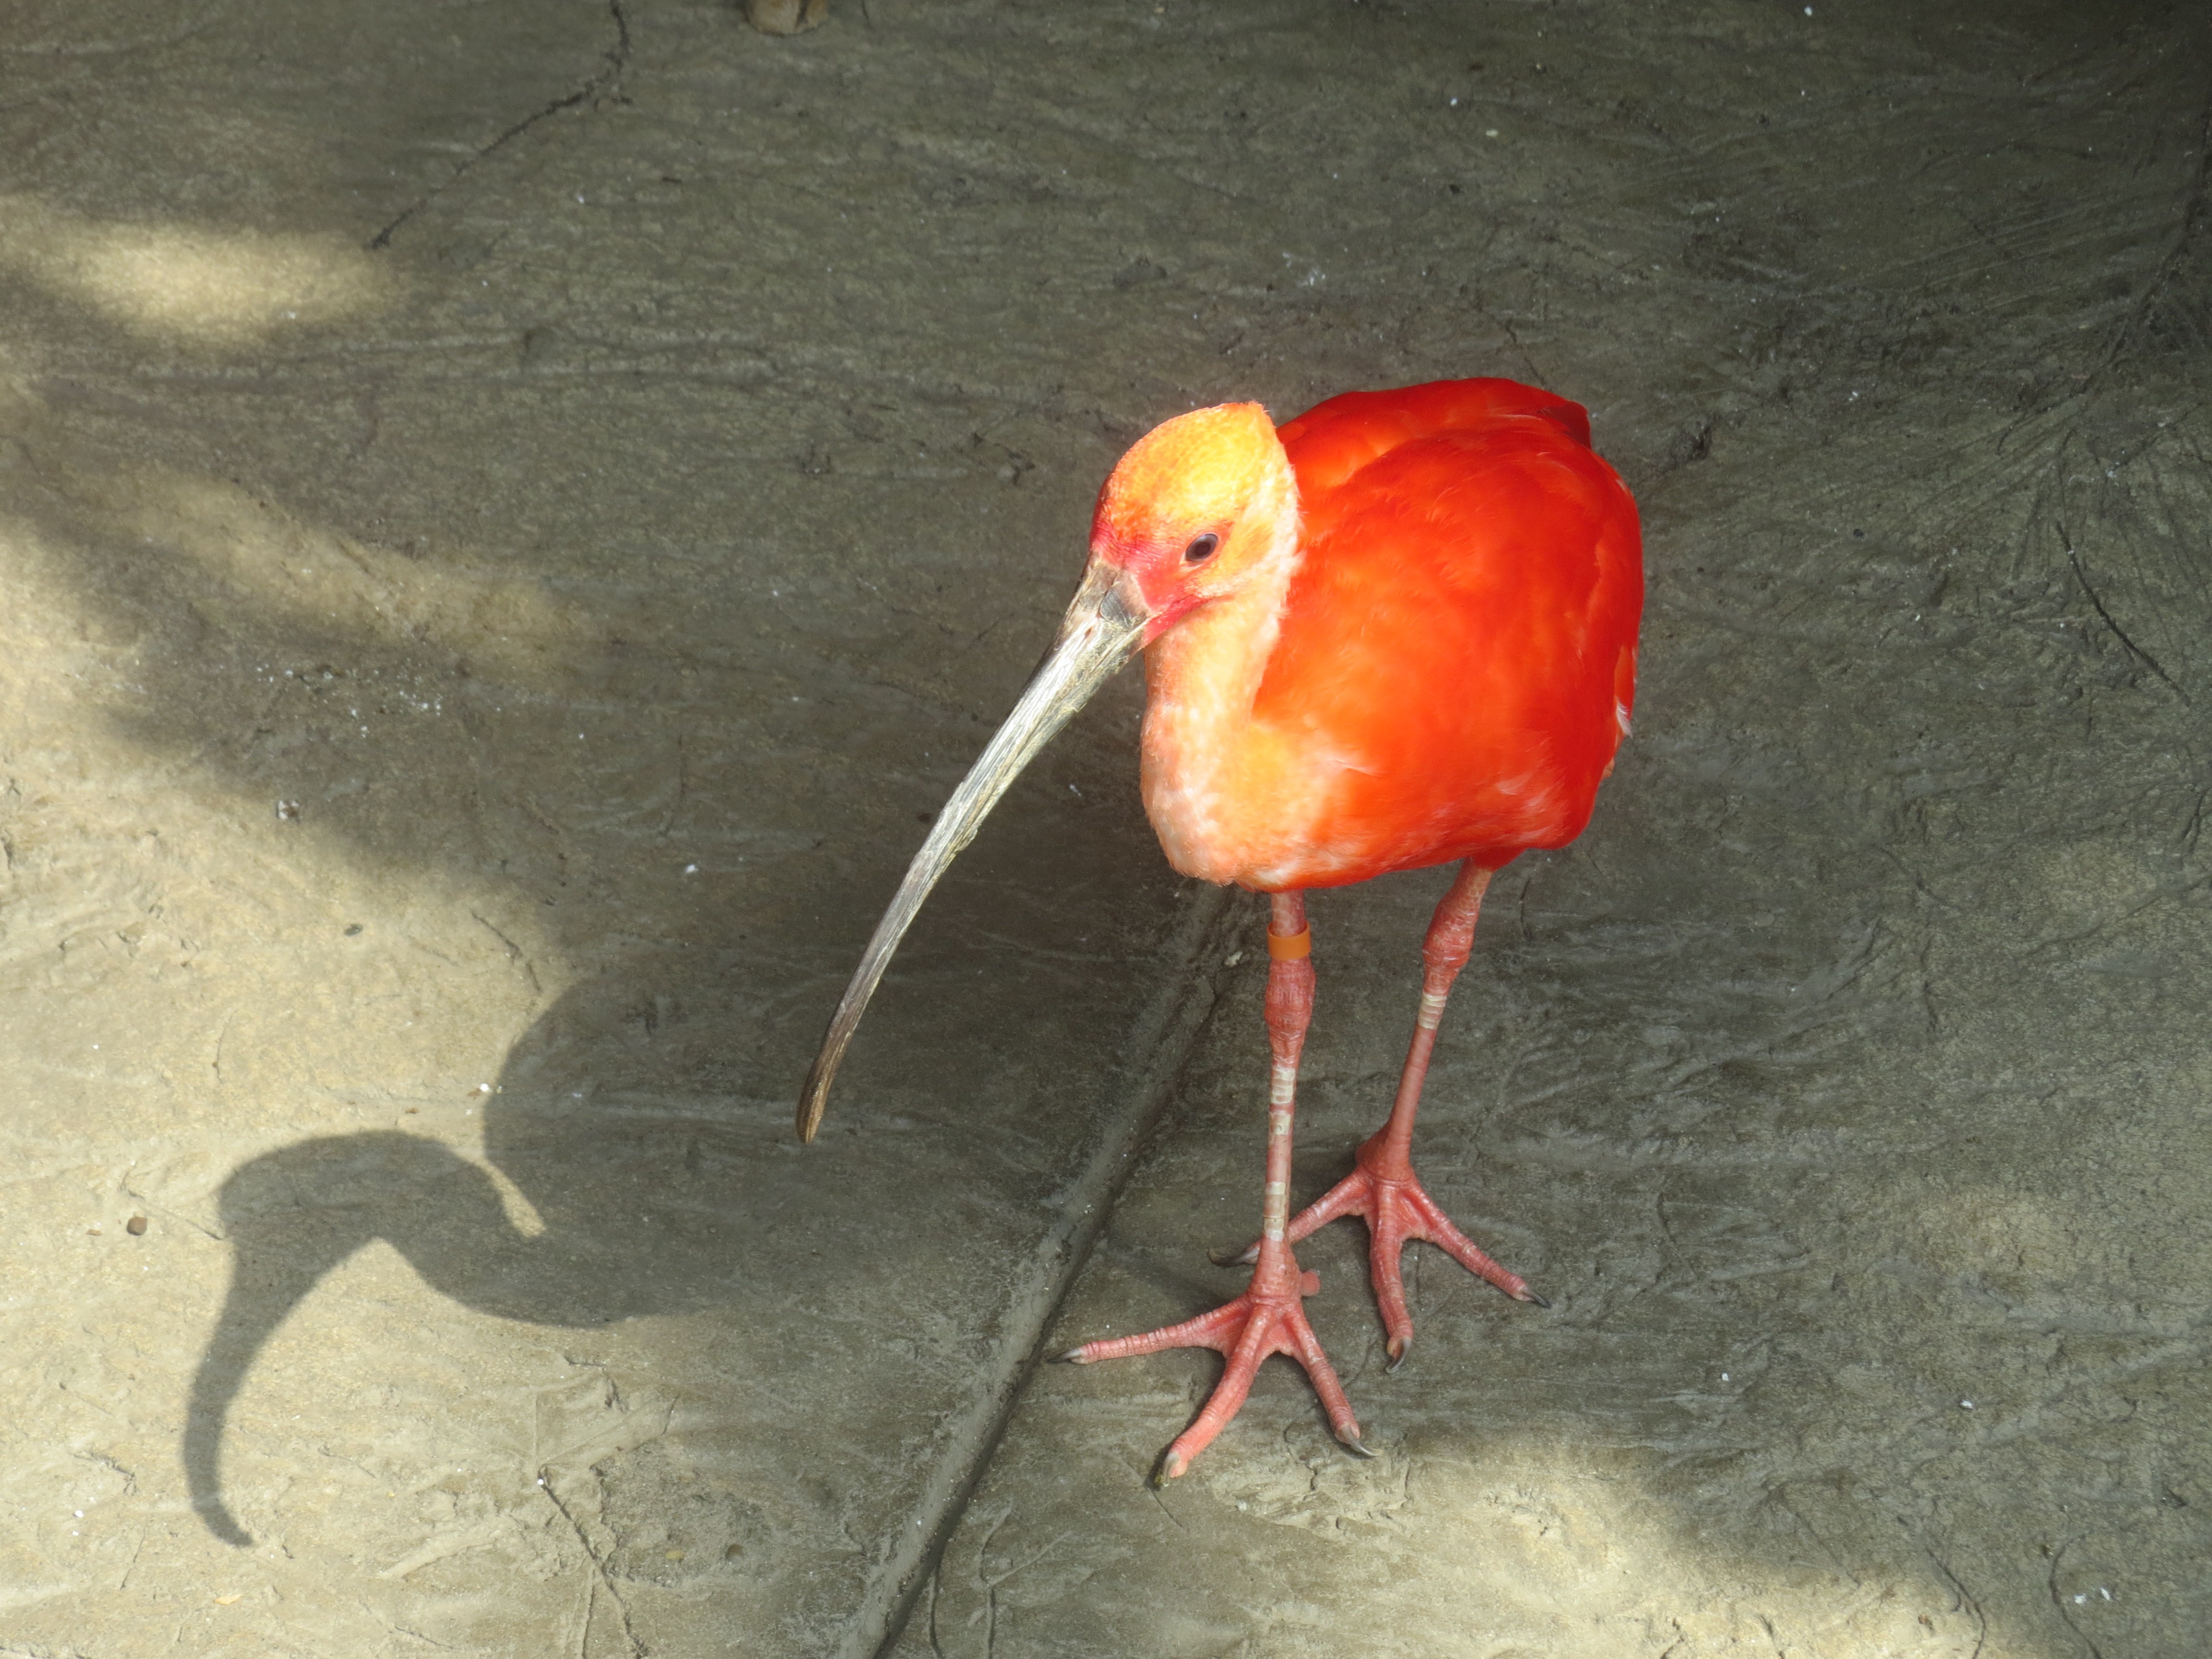
forest, outdoor, branch, bird, wing, animal, cute, wildlife, wild, environment, zoo, red, beak, biology, flight, fowl, avian, fauna, eco, ecology, ornithology, outdoors, zoology, flamingo, feathers, rainforest, reserve, vertebrate, creature, conservation, exotic, birdwatching, observation, habitat, ibis, species, water bird, rare, safari, migratory, ecological, scarlet ibis